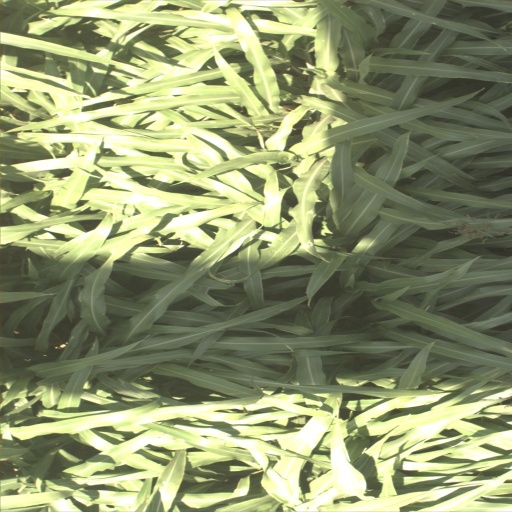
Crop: sorghum